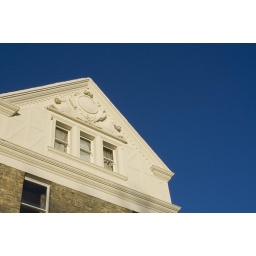
The top floor of a building called 'Shangri La' which has amazing views over the harbour.